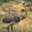
Label: bird